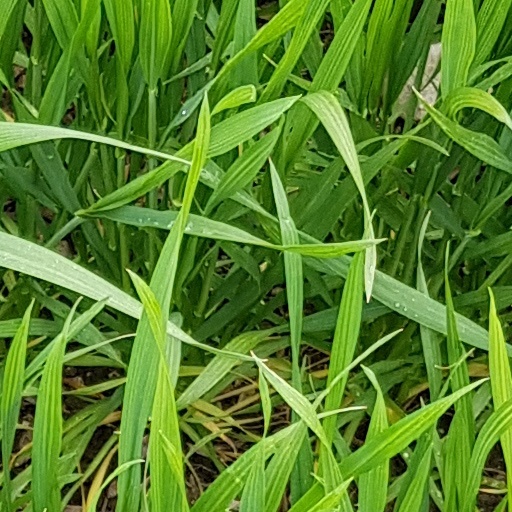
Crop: wheat